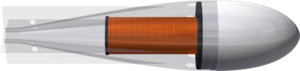
Expendable bathythermograph est un terme anglais désignant un appareil de mesure de la température de l'océan selon la profondeur.
En océanographie, la bathythermie est la température des fonds marins. Et par extension, c'est l'étude ou l'ensemble des relevés en un point de l'océan, des gradients de température sous-marine en fonction de la profondeur.